Hinrich Johannes Rink

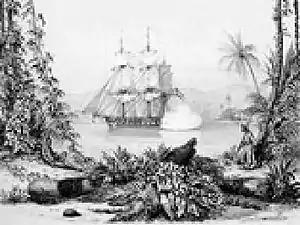
Rink was part of the expedition crew of the "Galathea", depicted at the Nicobar Islands in 1846.

At the suggestion of Hans Christian Ørsted, it was in Berlin that he received an offer to participate as a mineralogist for the first of the Galathea expeditions aboard the frigate "Galathea". The voyage lasted from 1845 through 1847. He was intent on going to Calcutta, but he ended up at the Nicobar Islands, colonized by Denmark at the time, to investigate them geographically. After five months he fell ill with Nicobar Fever, weakening him the rest of his life, and forcing his return to Denmark. On the return trip, he stopped in Cairo and Malta, where, in October 1846, he collected geological materials. In 1847, his first major geographical work, "The Nicobarese islands", was published.